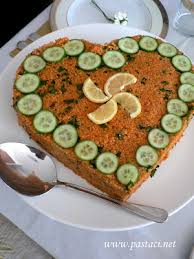
Yemek: kisir